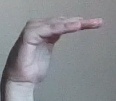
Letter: haa